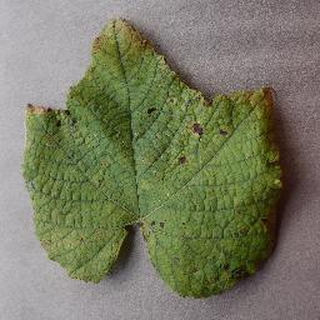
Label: grape_leaf_blight